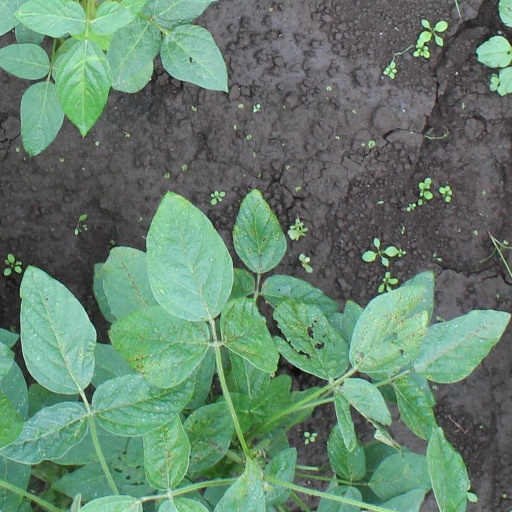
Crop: soybean